Henry Cisneros

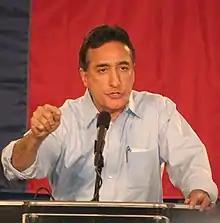
Cisneros speaks at a rally in 2006

After leaving HUD in January 1997, Cisneros moved his family to Los Angeles and served from 1997 to 2000 as president and chief operating officer of Univision Communications, the nation's largest Spanish-language broadcaster that had become the fifth-most-watched television network in the nation. Cisneros currently serves on Univision's Board of Directors. By 2000, Cisneros and his wife moved back to San Antonio.